Sabine Moritz

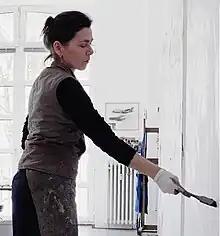
Sabine Moritz in her studio 2023

Sabine Moritz (born 1969 in Quedlinburg) is a German painter and graphic designer.